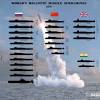
Label: Air Defense